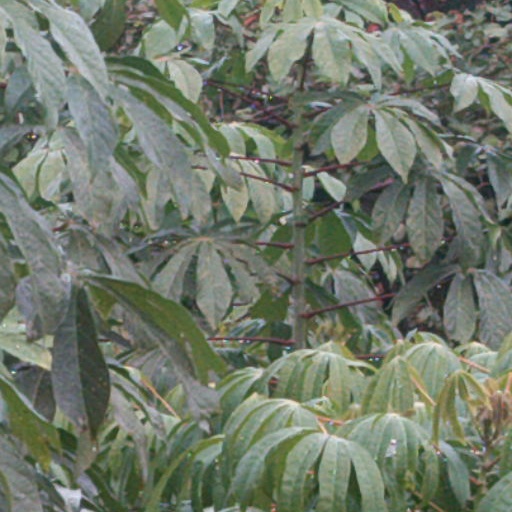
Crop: cassava